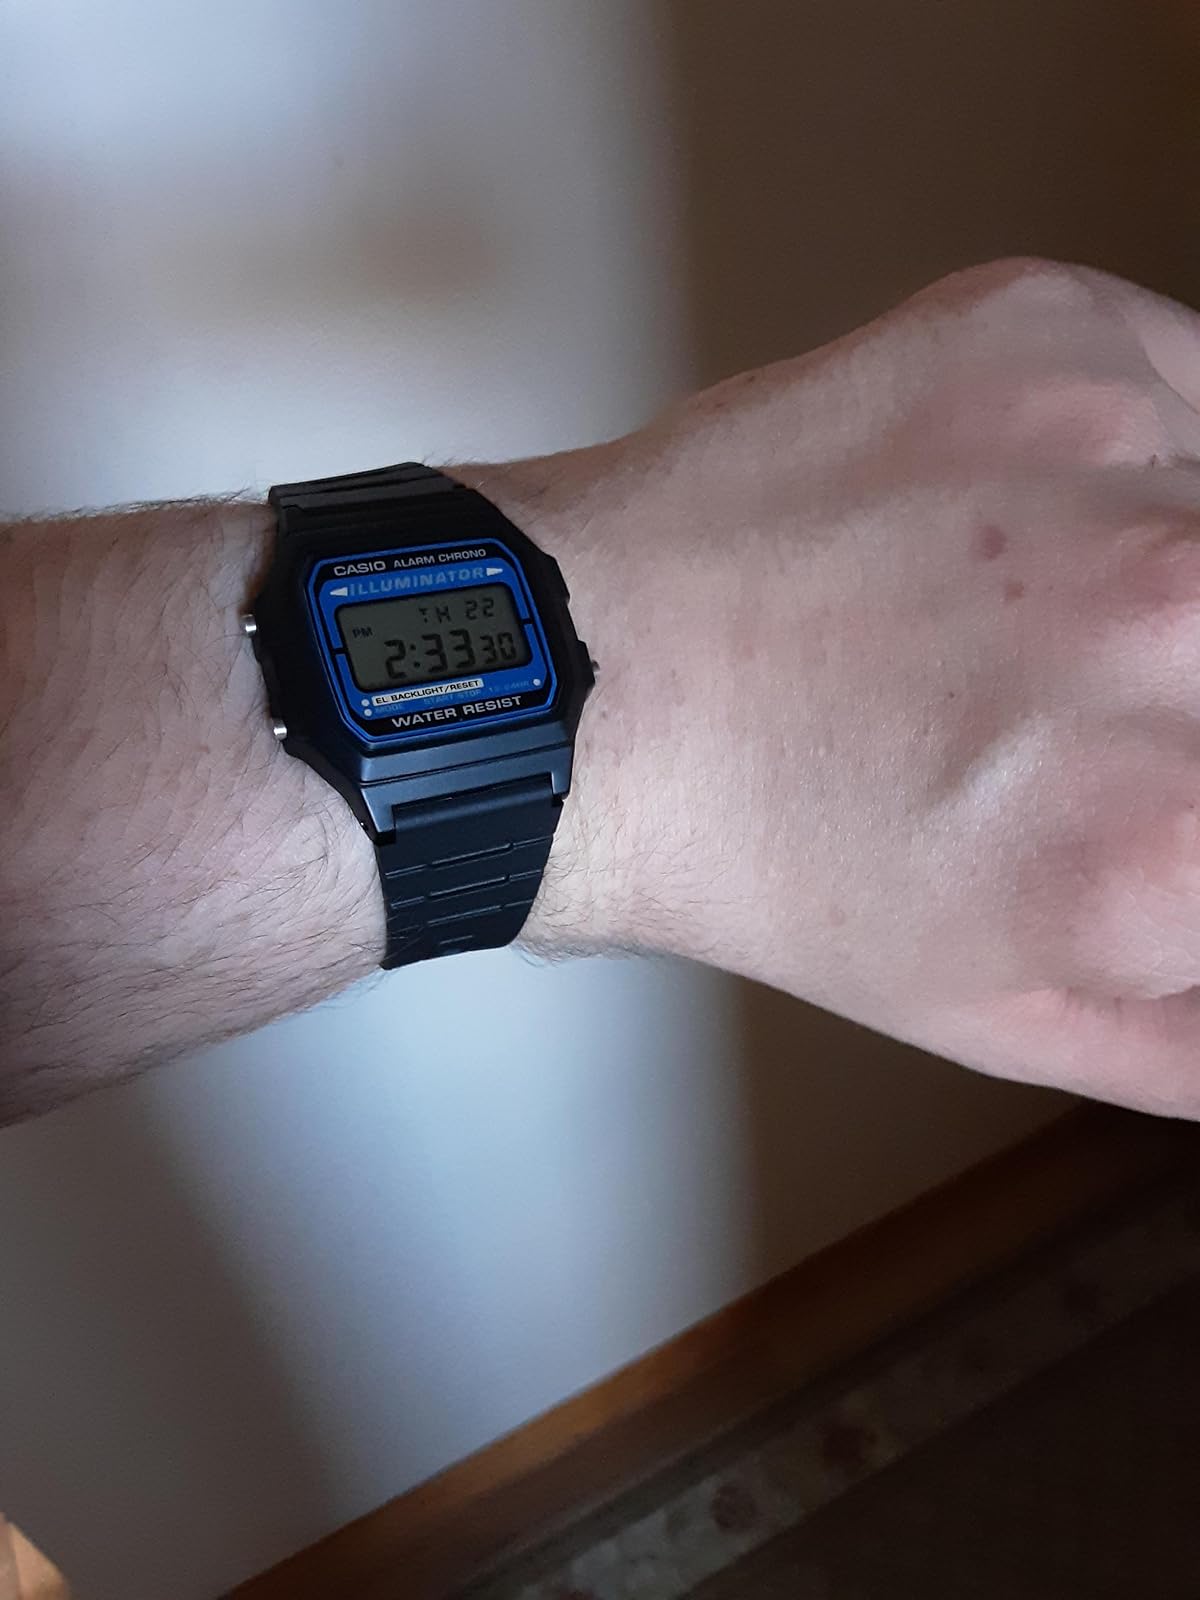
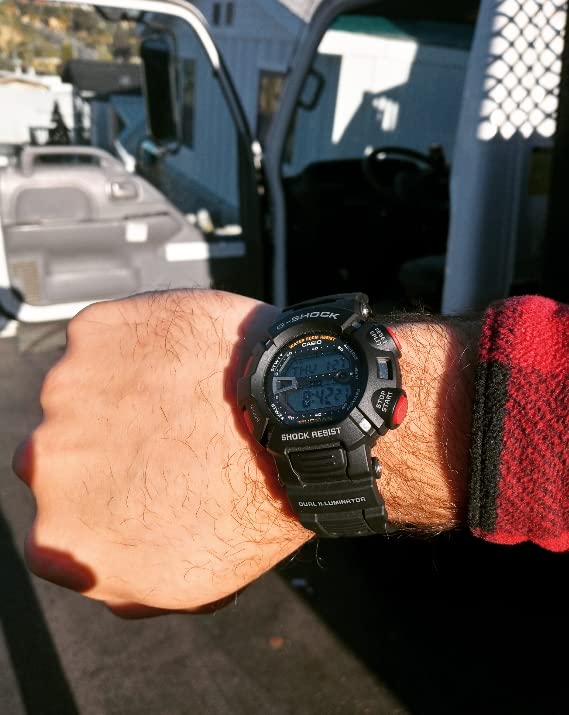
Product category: accessories_watch
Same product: no